Answer in natural language. How many Windows are visible in the scene? Choose between the following options: 3, 0, 1, 4 or 2
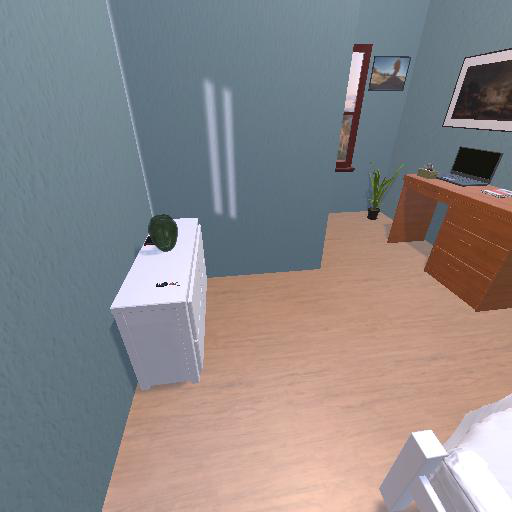
<answer>1</answer>